Helena Kirkorowa

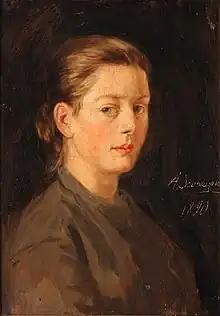
Portrait of Kirkorowa by Aleksander Sochaczewski

Helena Petronela Kirkorowa née Majewska (May 28, 1828 – January 5, 1900) was a Polish actress of the Vilnius and Krakow theaters and an agent and courier of the Polish National Government during the January Uprising. She secretly housed the commander of the uprising Romuald Traugutt and managed his correspondence. For her role in the uprising, she was imprisoned in the Warsaw Citadel, then sentenced to exile and eight years of hard labor in Siberia.